Mike Hudock

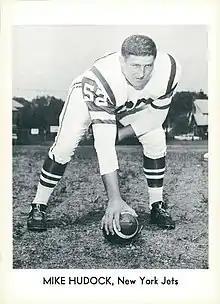
Hudock in 1963

Michael Edward Hudock, Jr. (September 29, 1934 – May 7, 2003) was an American football center. He helped the University of Miami to become a national football power for the first time. He went played in the American Football League (AFL) as an original member of the New York Titans. He played high school football for the Tunkhannock Tigers, graduating in 1952.